Corsicans

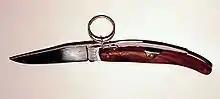
A vendetta knife

Corsican society is a militarized society, during the Middle Ages, many Corsican men had been part of Condottiere troops in the service of various kingdoms and empires in Europe. This was probably due to the fact that Corsica, deprived of wealth resources, could only enrich itself at the time through its inhabitants waging war. In the history of France, since the Conquest of Corsica, the Corsicans were the national ethnic group most involved in armed forces in proportion to their population. After the French Conquest of Corsica, many Corsicans refusing the French yoke took up arms, harassing the new authorities. A large number of generals in the French army during the First French Empire were also Corsicans.